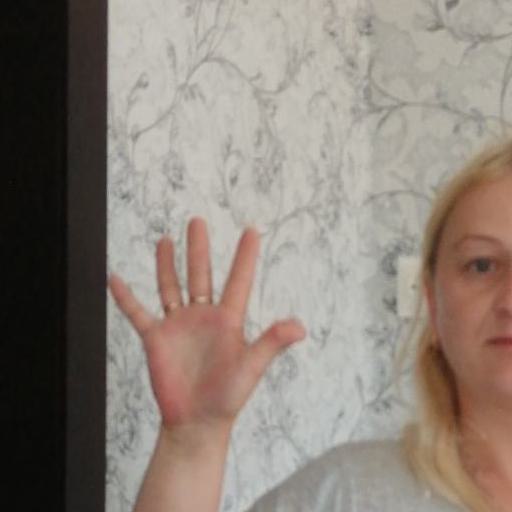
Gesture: palm